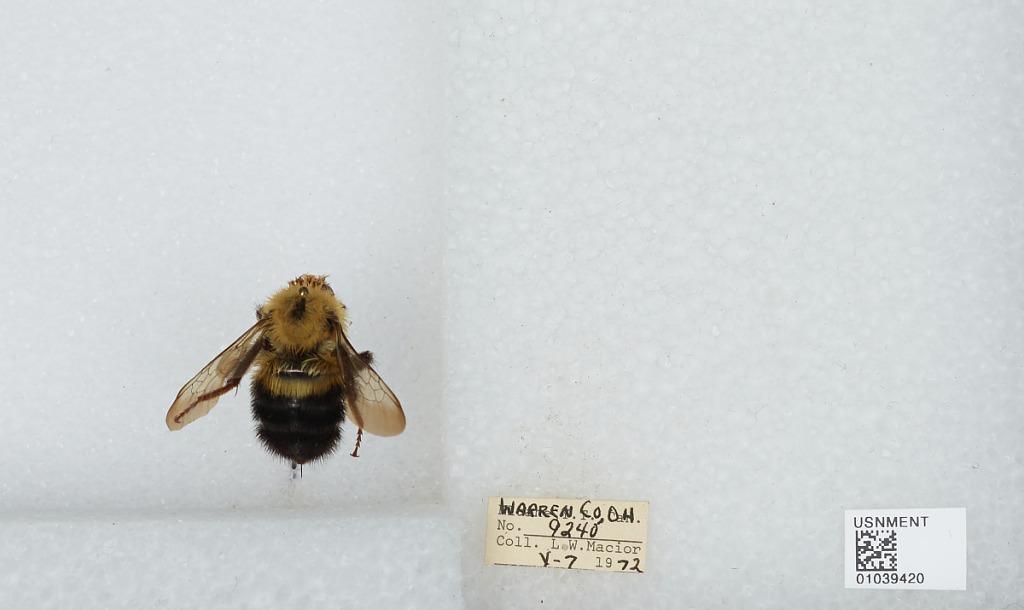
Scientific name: Bombus (Pyrobombus) vagans vagans Smith
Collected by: L. Macior
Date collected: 1972-5-7
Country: United States
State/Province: Ohio
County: Warren
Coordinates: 39.4242, -84.1856